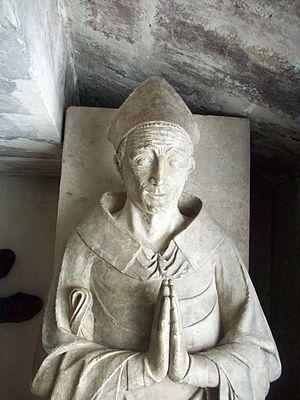
Détail du gisant de Geoffroy Fae, abbé du Bec et évêque d'Évreux.
Le diocèse d'Évreux est créé au IVᵉ siècle. Il dépend de l'archidiocèse de Rouen.
Geoffroy Faé, est un abbé et évêque catholique français.